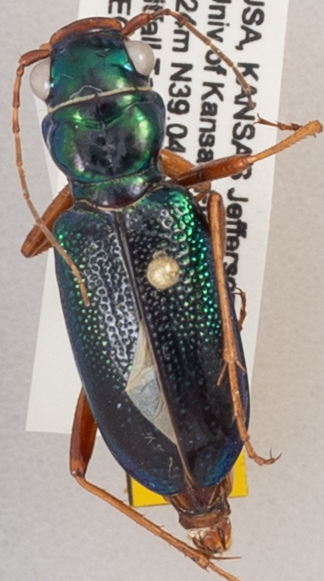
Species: Tetracha virginica
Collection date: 2019-09-17
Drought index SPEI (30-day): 1.13
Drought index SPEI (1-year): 1.69
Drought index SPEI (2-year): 0.764